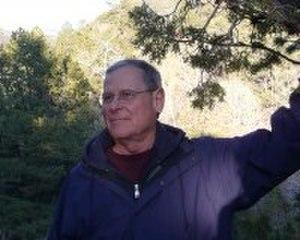
John Baird Callicott est un philosophe américain né le 9 mai 1941 à Memphis, spécialiste d'éthique de l'environnement et professeur émérite de philosophie et d'études des religions à l’université de North Texas.